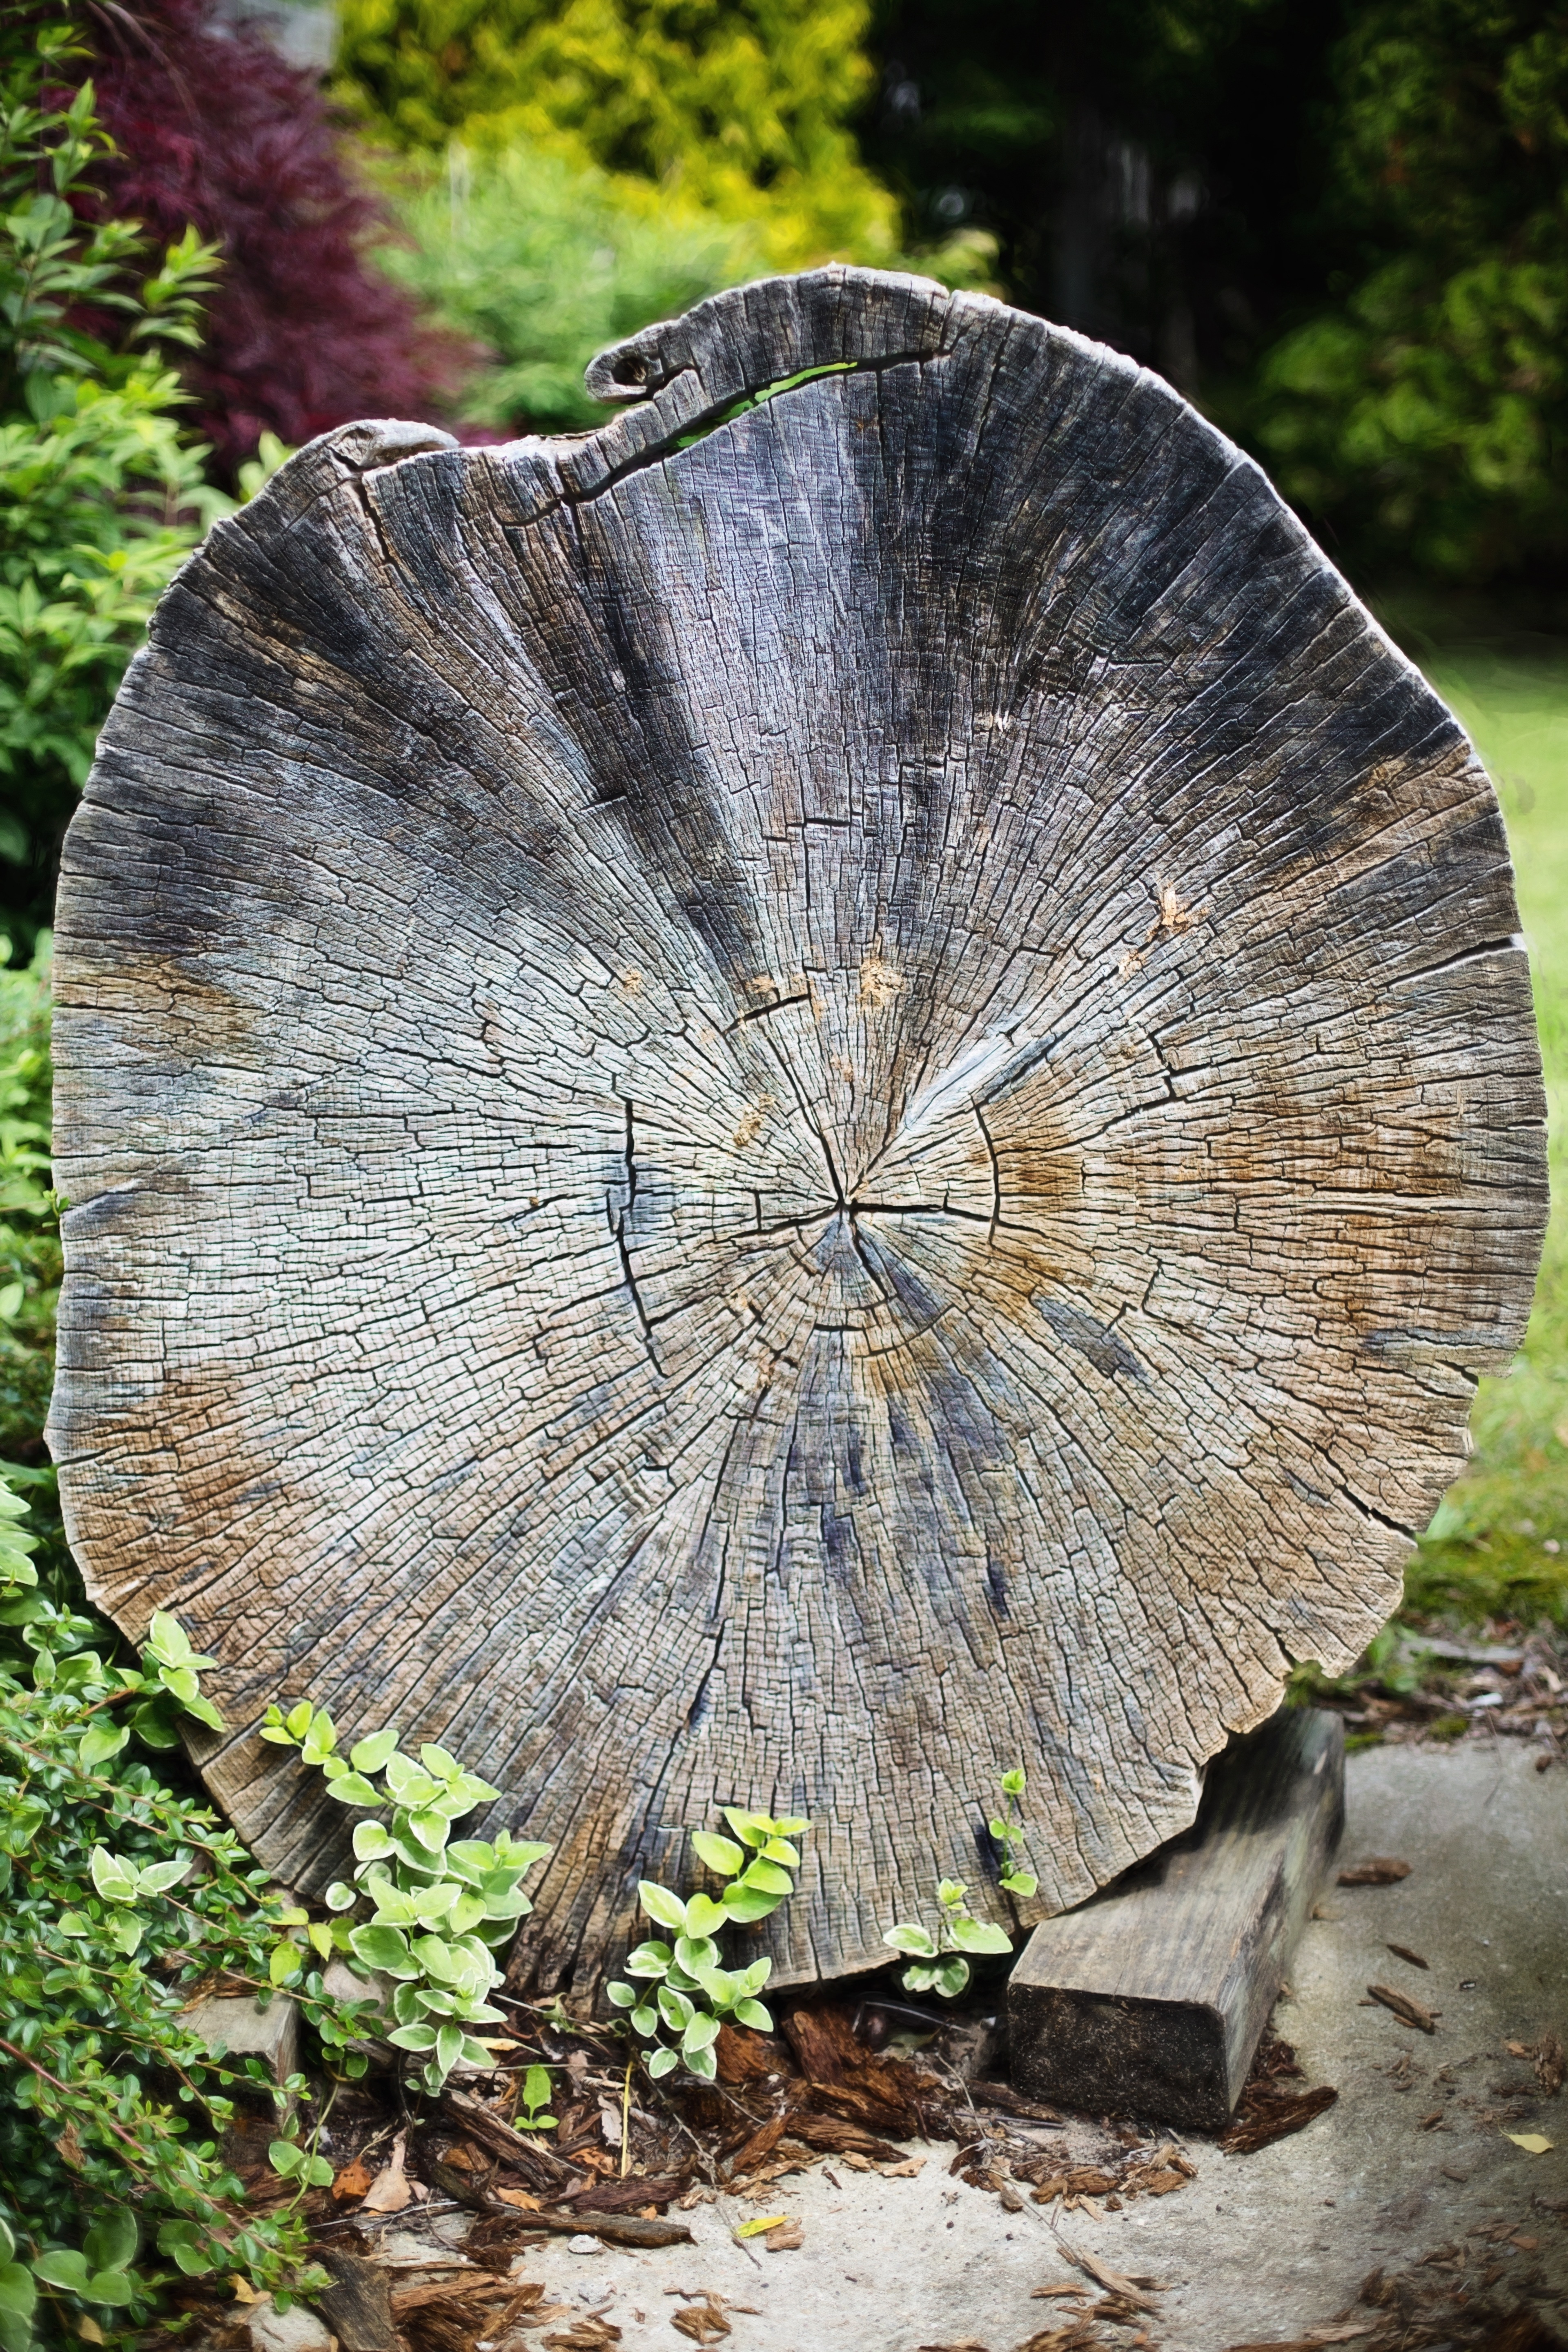
tree, forest, grass, rock, plant, wood, texture, leaf, flower, trunk, autumn, soil, botany, mushroom, cross, lumber, flora, close up, woodland, tree stump, habitat, section, cross section, old tree, woody plant